Johnny Giles

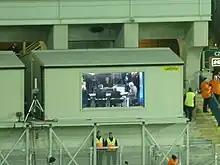
Johnny Giles (second seat from the right inside the little box) and the rest of the RTÉ soccer panel at Croke Park during the first leg of the 2010 FIFA World Cup play-off with France

Giles later returned to Ireland and settled into a much-admired career in journalism and started out as a pundit on Raidió Teilifís Éireann (RTÉ) in November 1986. He featured on "Premier Soccer Saturday" and its international and European soccer coverage, particularly their coverage of games involving the Republic of Ireland national football team. Giles contributed to RTÉ Sport's coverage of the 2010 World Cup where prior to it starting he correctly predicted Spain would win the tournament. He is the leading soccer analyst on Newstalk.